Day spa

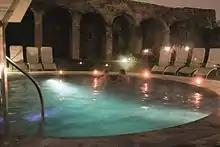
A day spa in Milan, Italy

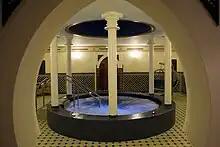
A day spa in Wrocław, Poland

A day spa is a business that promotes itself as providing a variety of services for improving health, beauty, and relaxation through personal care treatments such as massages and facials. The number of day spas in the US almost doubled in the two years from 2002 to 2004, to 8,734, according to the International Spa Association, and by 2020 there were 21,560 spas across the United States, according to Statista.